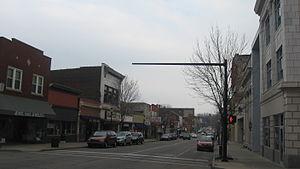
Newport est une ville du Kentucky située dans le comté de Campbell, aux États-Unis. Au recensement de 2000, la ville comptait 17 048 habitants.